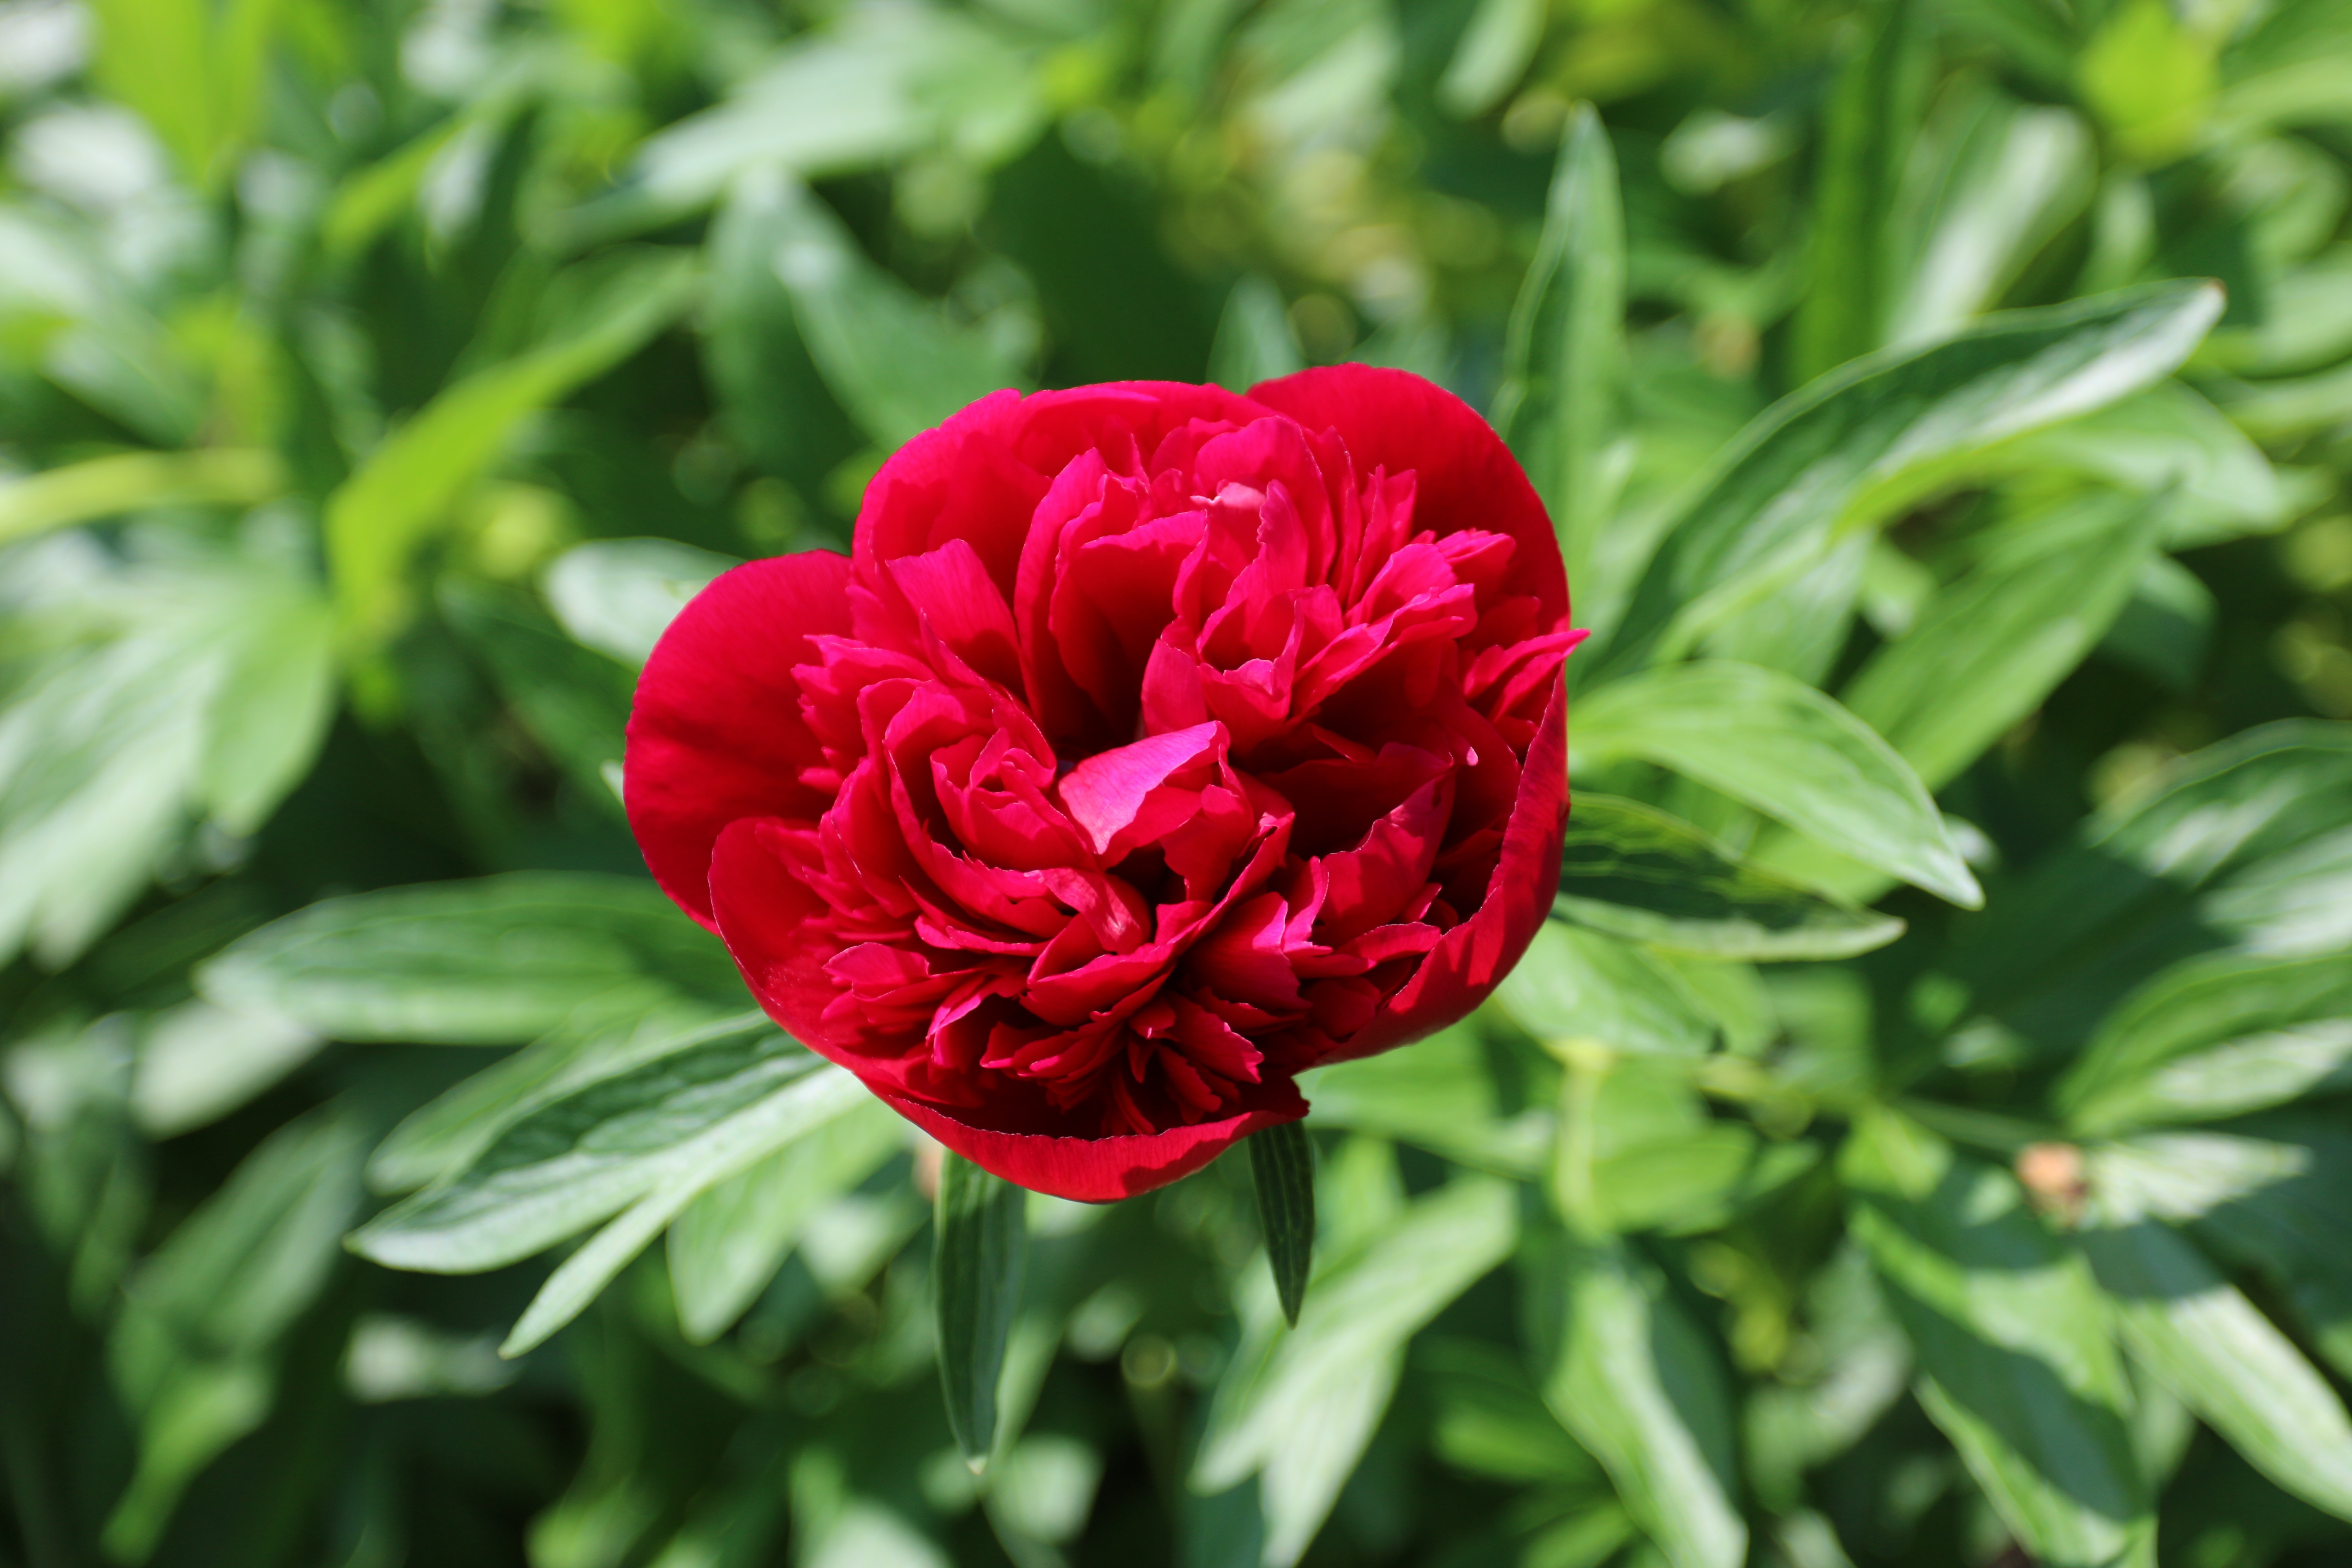
plant, flower, petal, summer, botany, flora, red flower, peony, macro photography, garden plant, flowering plant, plant stem, land plant